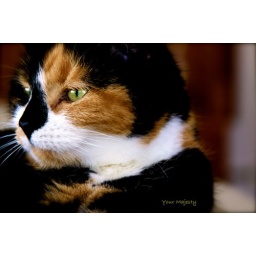
Mocha is 15 and the ONLY female furry friend in the house, She is certainly the Queen...